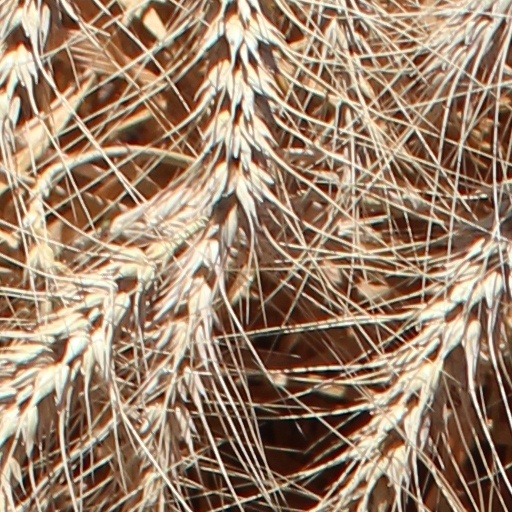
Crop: wheat